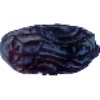
Label: Dates 1